Department of Public Works and Highways

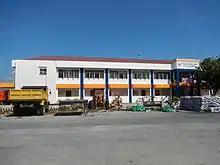
Candon, Ilocos Sur

The State shall maintain an engineering and construction arm and continuously develop its technology, for the purposes of ensuring the safety of all infrastructure facilities and securing for all public works and highways the highest efficiency and the most appropriate quality in construction. The planning, design, construction and maintenance of infrastructure facilities, especially national highways, flood control and water resources development systems, and other public works in accordance with national development objectives, shall be the responsibility of such an engineering and construction arm. However, the exercise of this responsibility shall be decentralized to the fullest extent feasible.